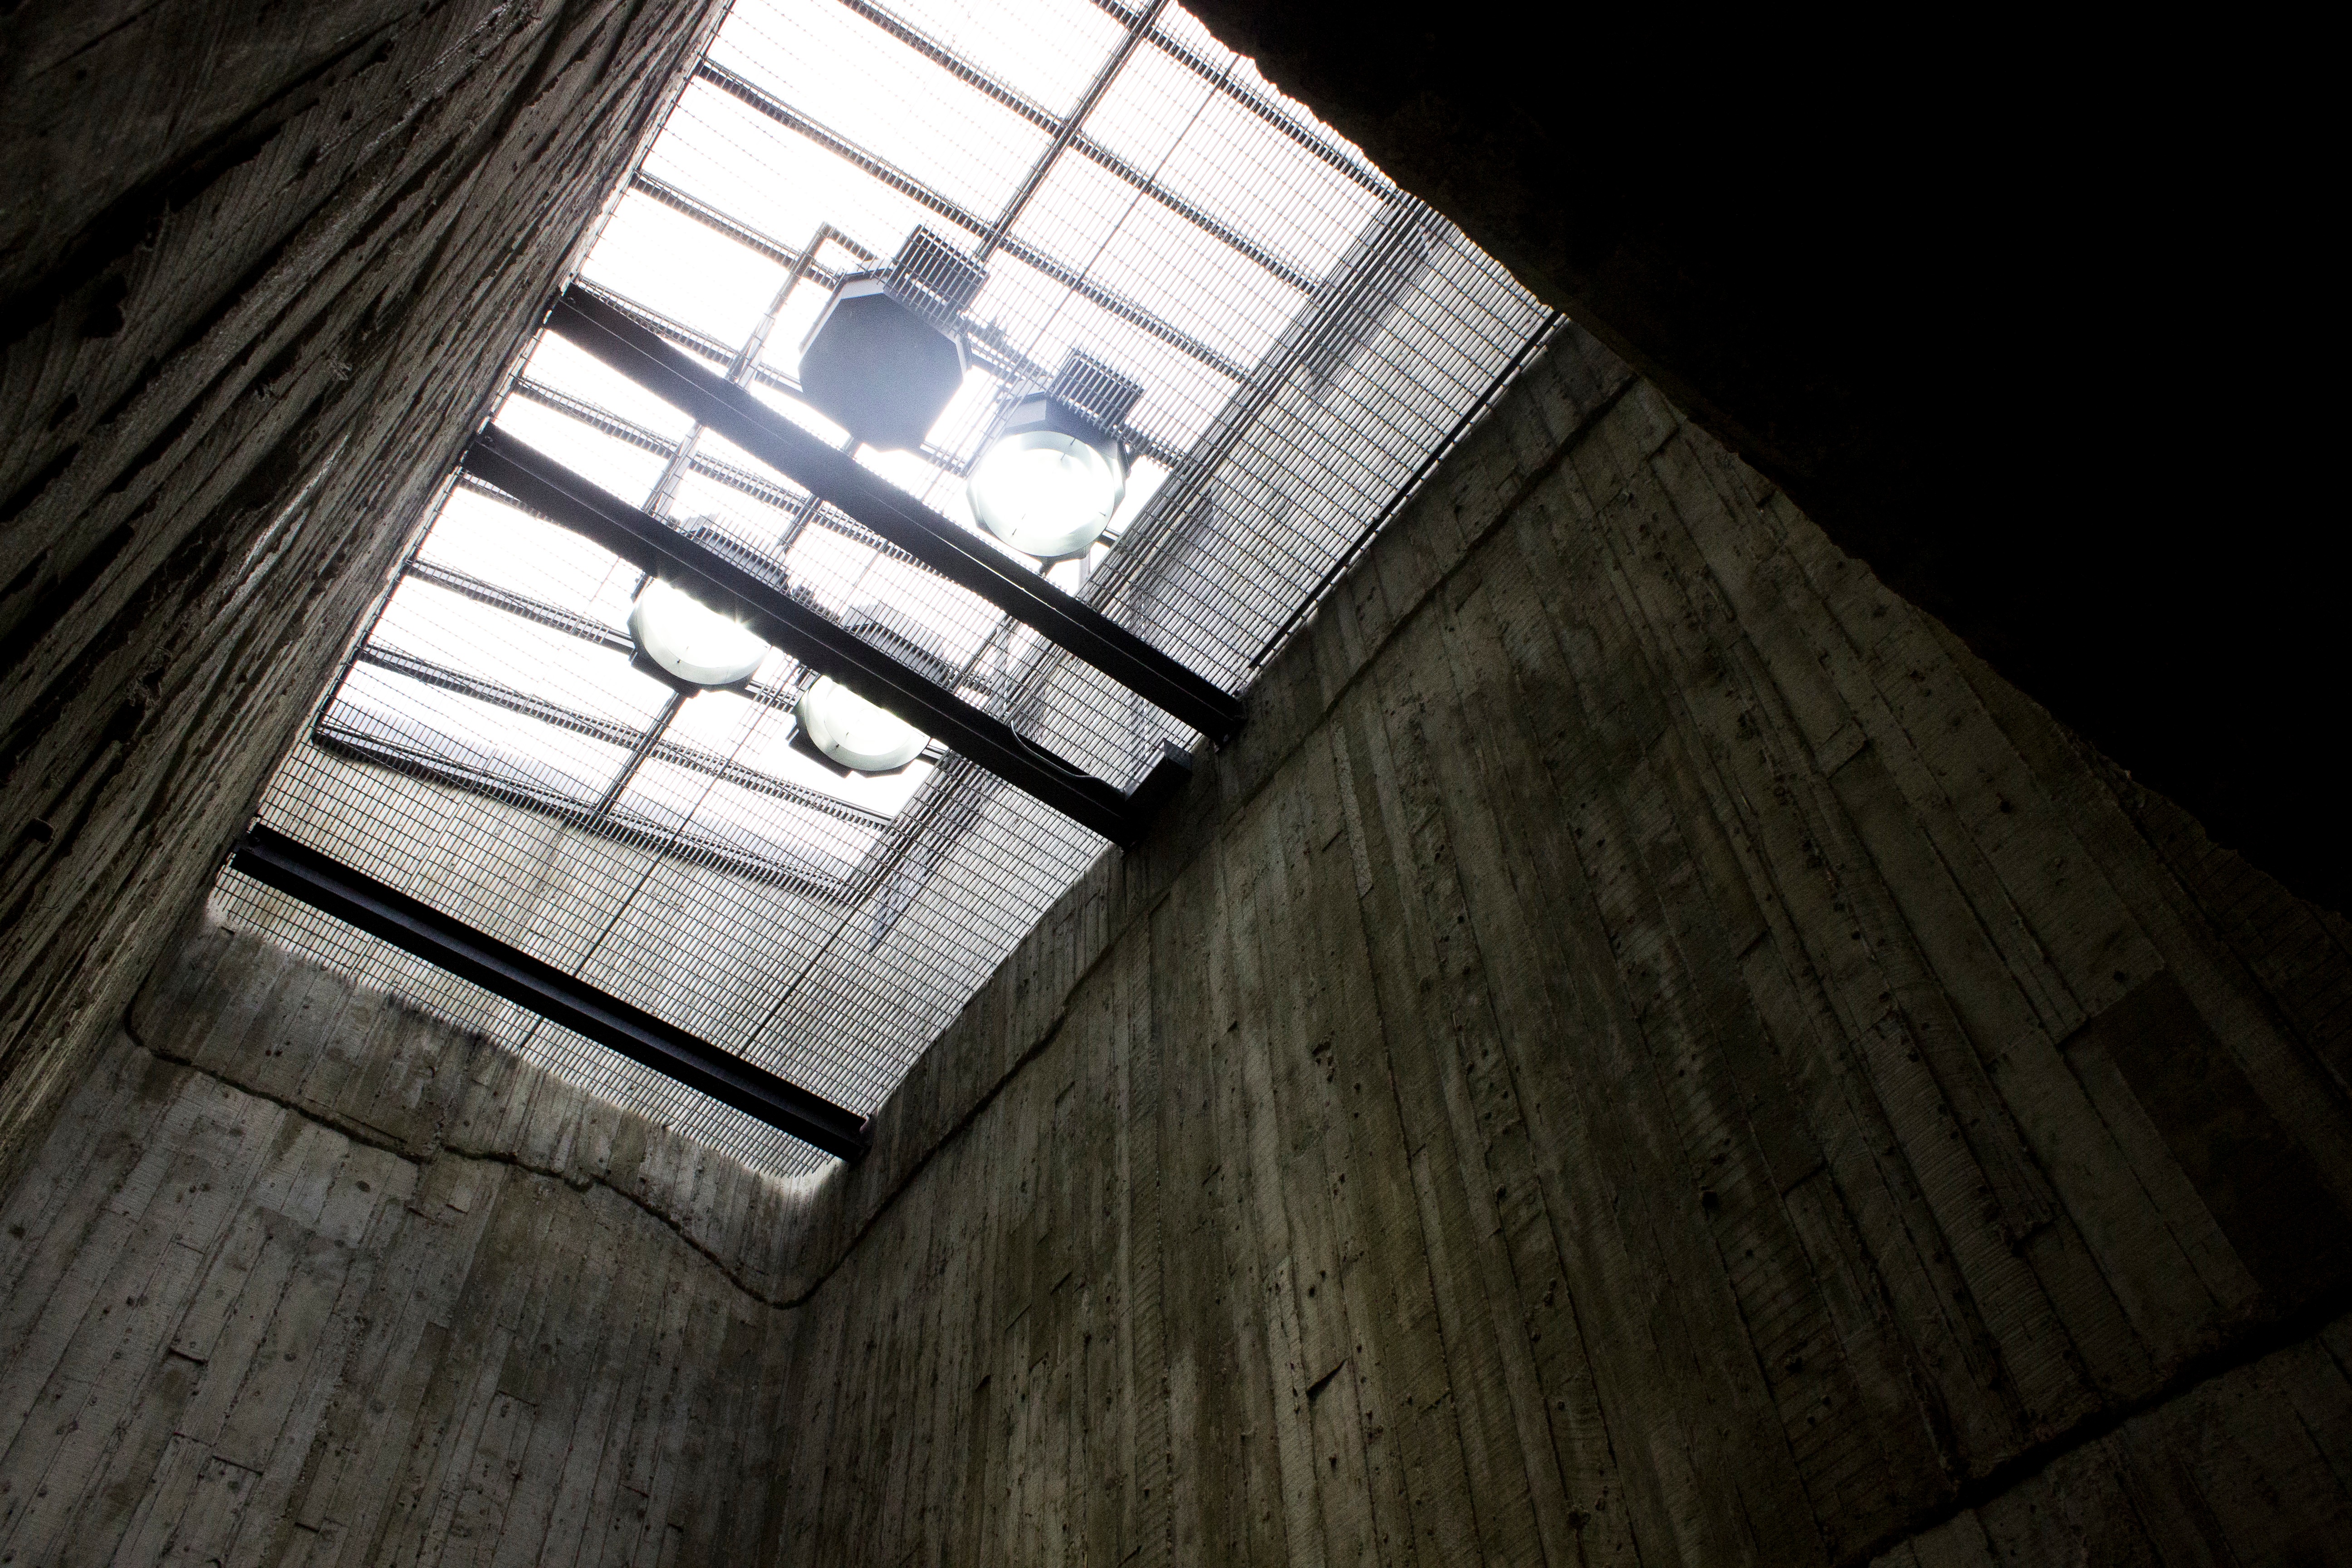
light, architecture, wood, white, house, sunlight, window, wall, line, reflection, color, shadow, darkness, blue, black, lighting, interior design, design, symmetry, shape, daylighting, window covering